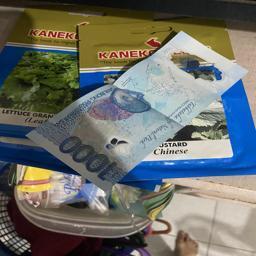
Label: 1000_New_Back